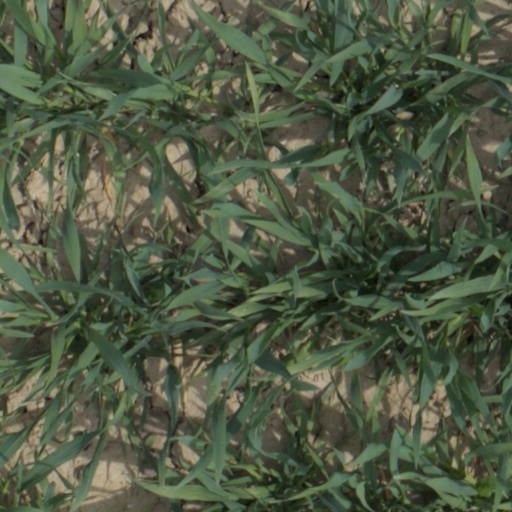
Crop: wheat